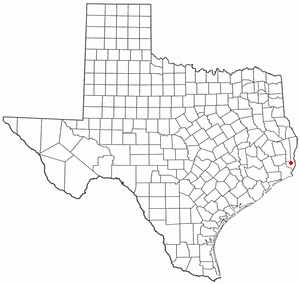
Mauriceville est une census-designated place située dans le comté d’Orange, dans l’État du Texas, aux États-Unis. Sa population s’élevait à 3 252 habitants lors du recensement de 2010.